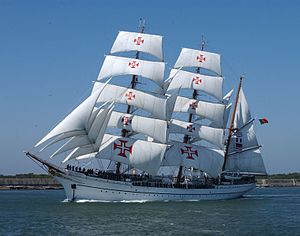
Tall ship
N.R.P. Sagres (Portugals Flåde).
Et tall ship er en nyere betegnelse for et stort, traditionelt rigget sejlskib, der i nutiden typisk vil være en windjammer f.eks. en af skibstyperne topsejlsskonnert, brigantine, brig eller bark, men som f.eks. også kan være en klipper. Udtrykket tall ship er især kommet i udstrakt brug fra midten af det 20.århundrede i forbindelse med kapsejladserne The Tall Ships' Races for skoleskibe, hvorimod det ikke blev almindeligt brugt om sådanne skibe, da de var normen.